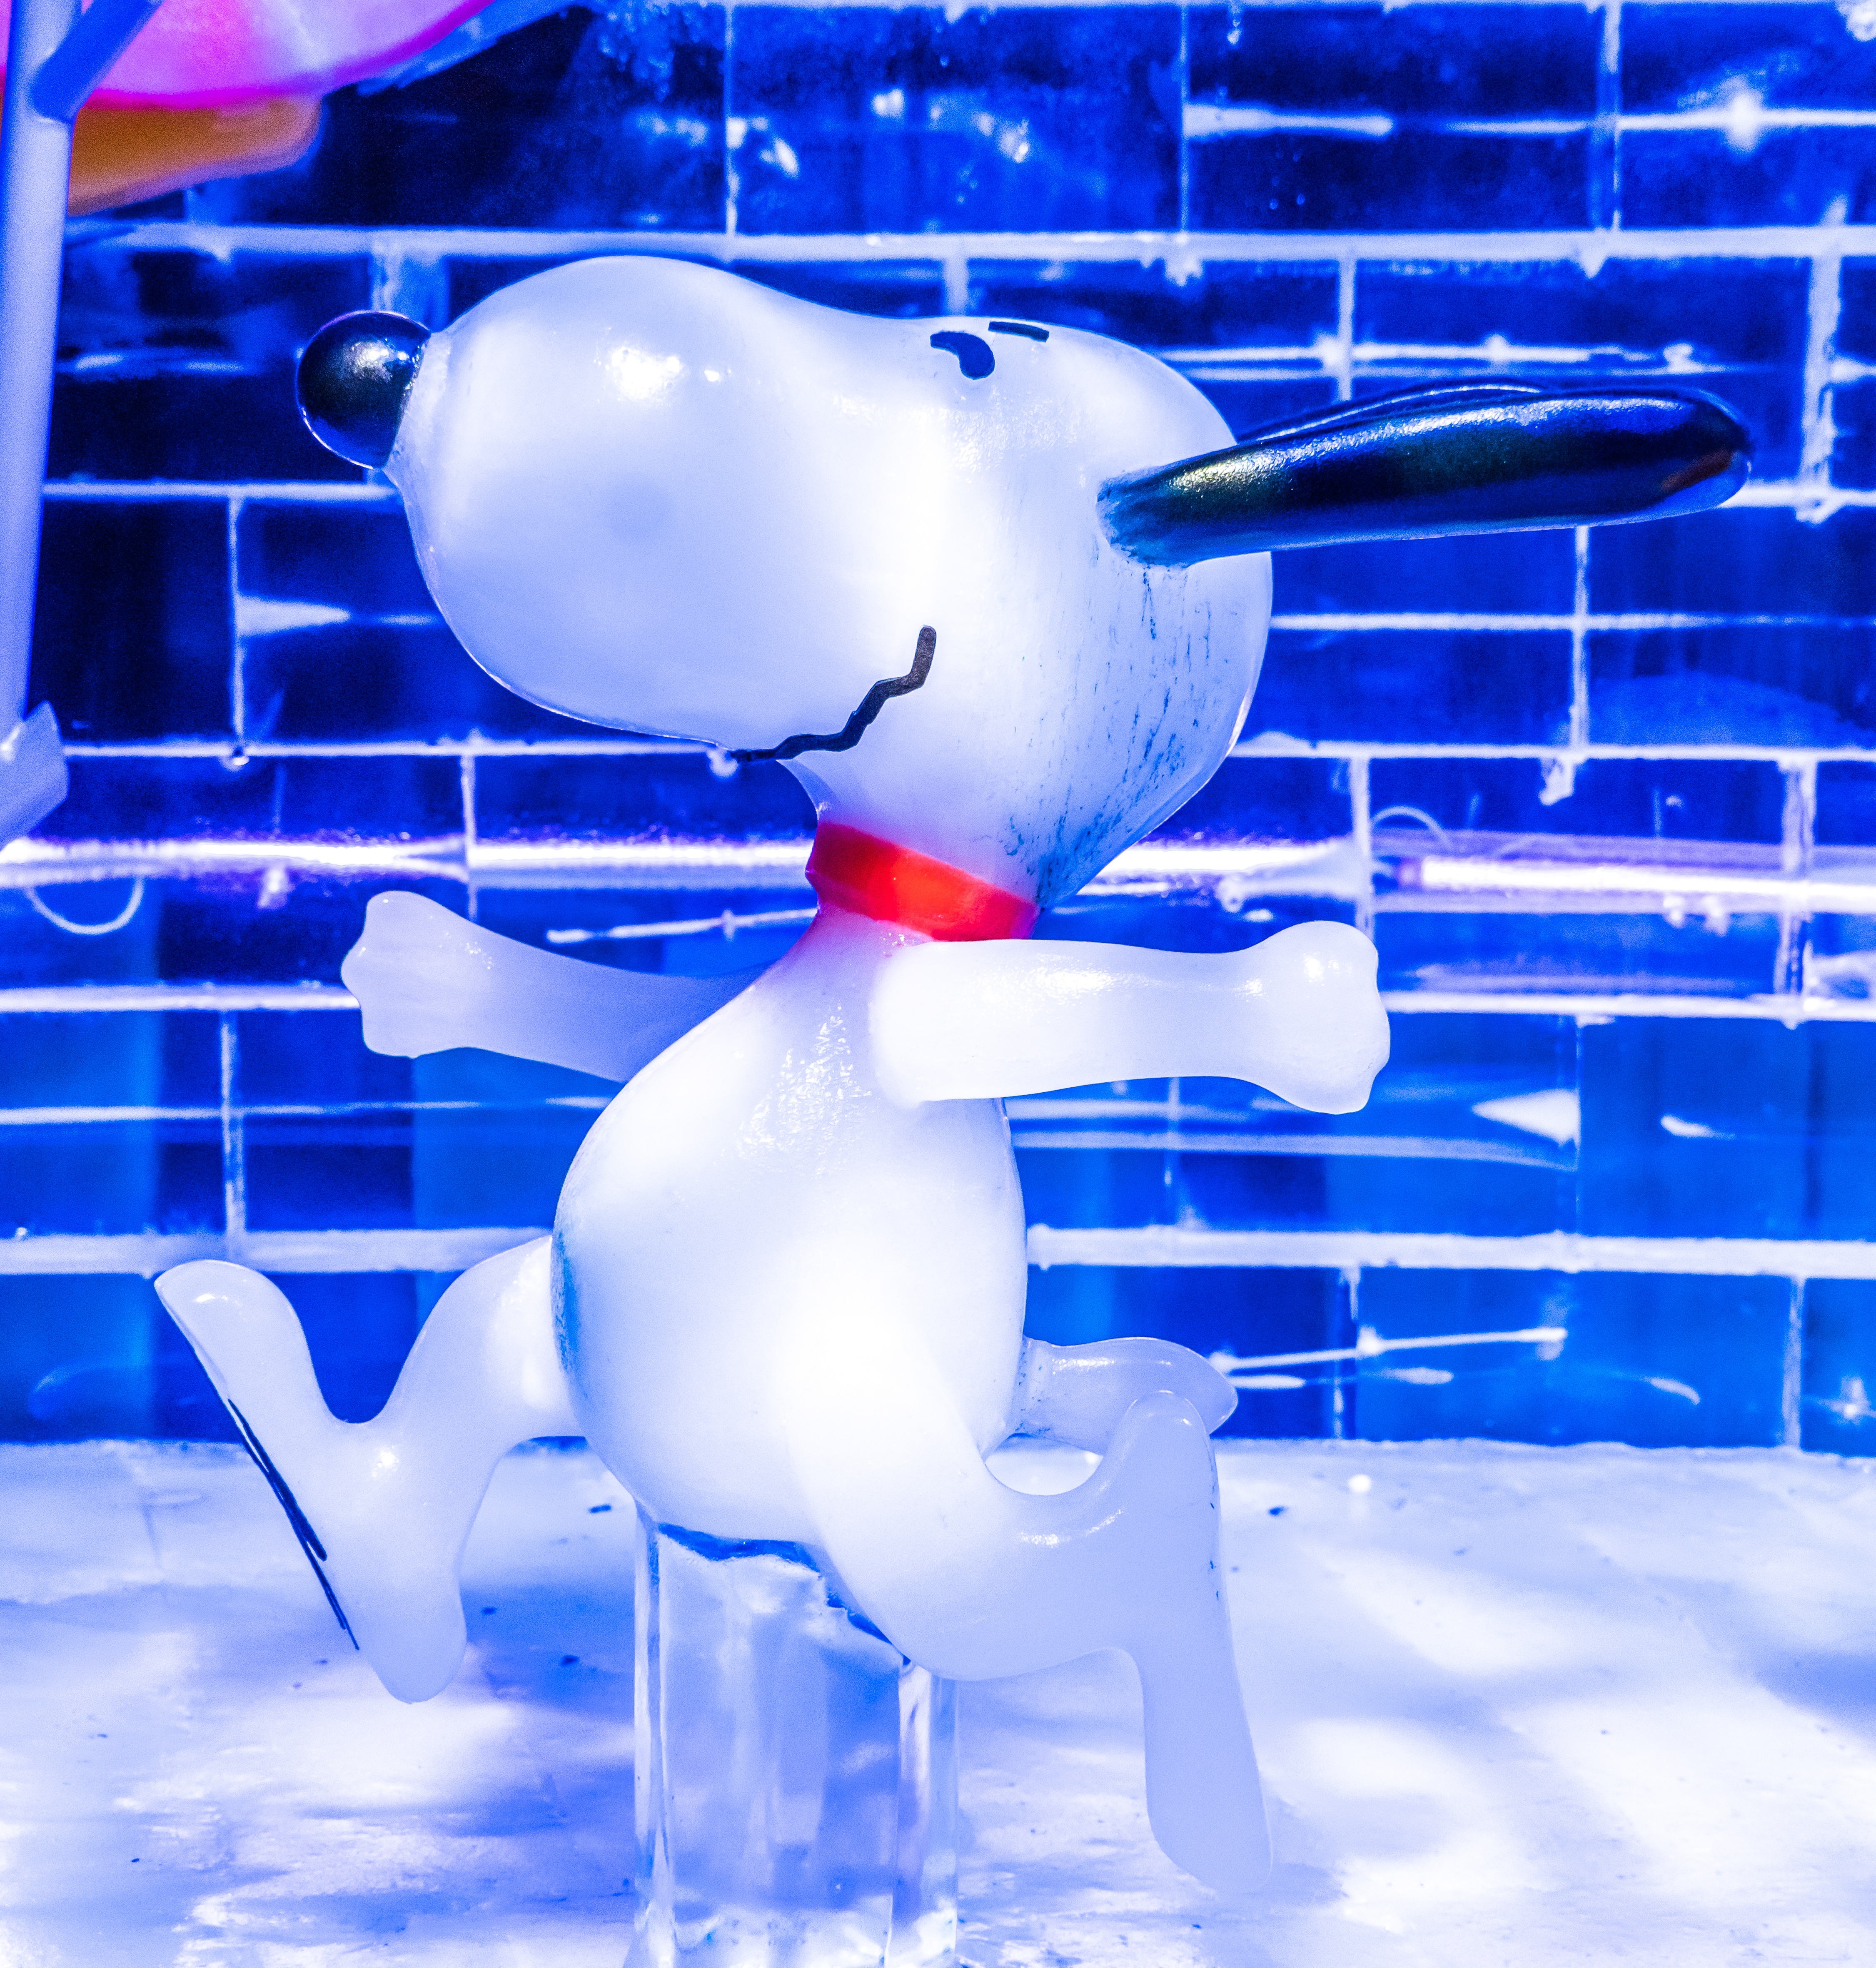
sky, technology, blue, arctic, festive, dancing, propeller, exhibition, peanuts, entertainment, snoopy, cartoon character, ice sculpture, computer wallpaper, aerospace engineering